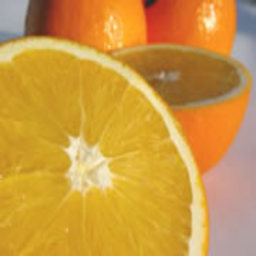
Label: Orange